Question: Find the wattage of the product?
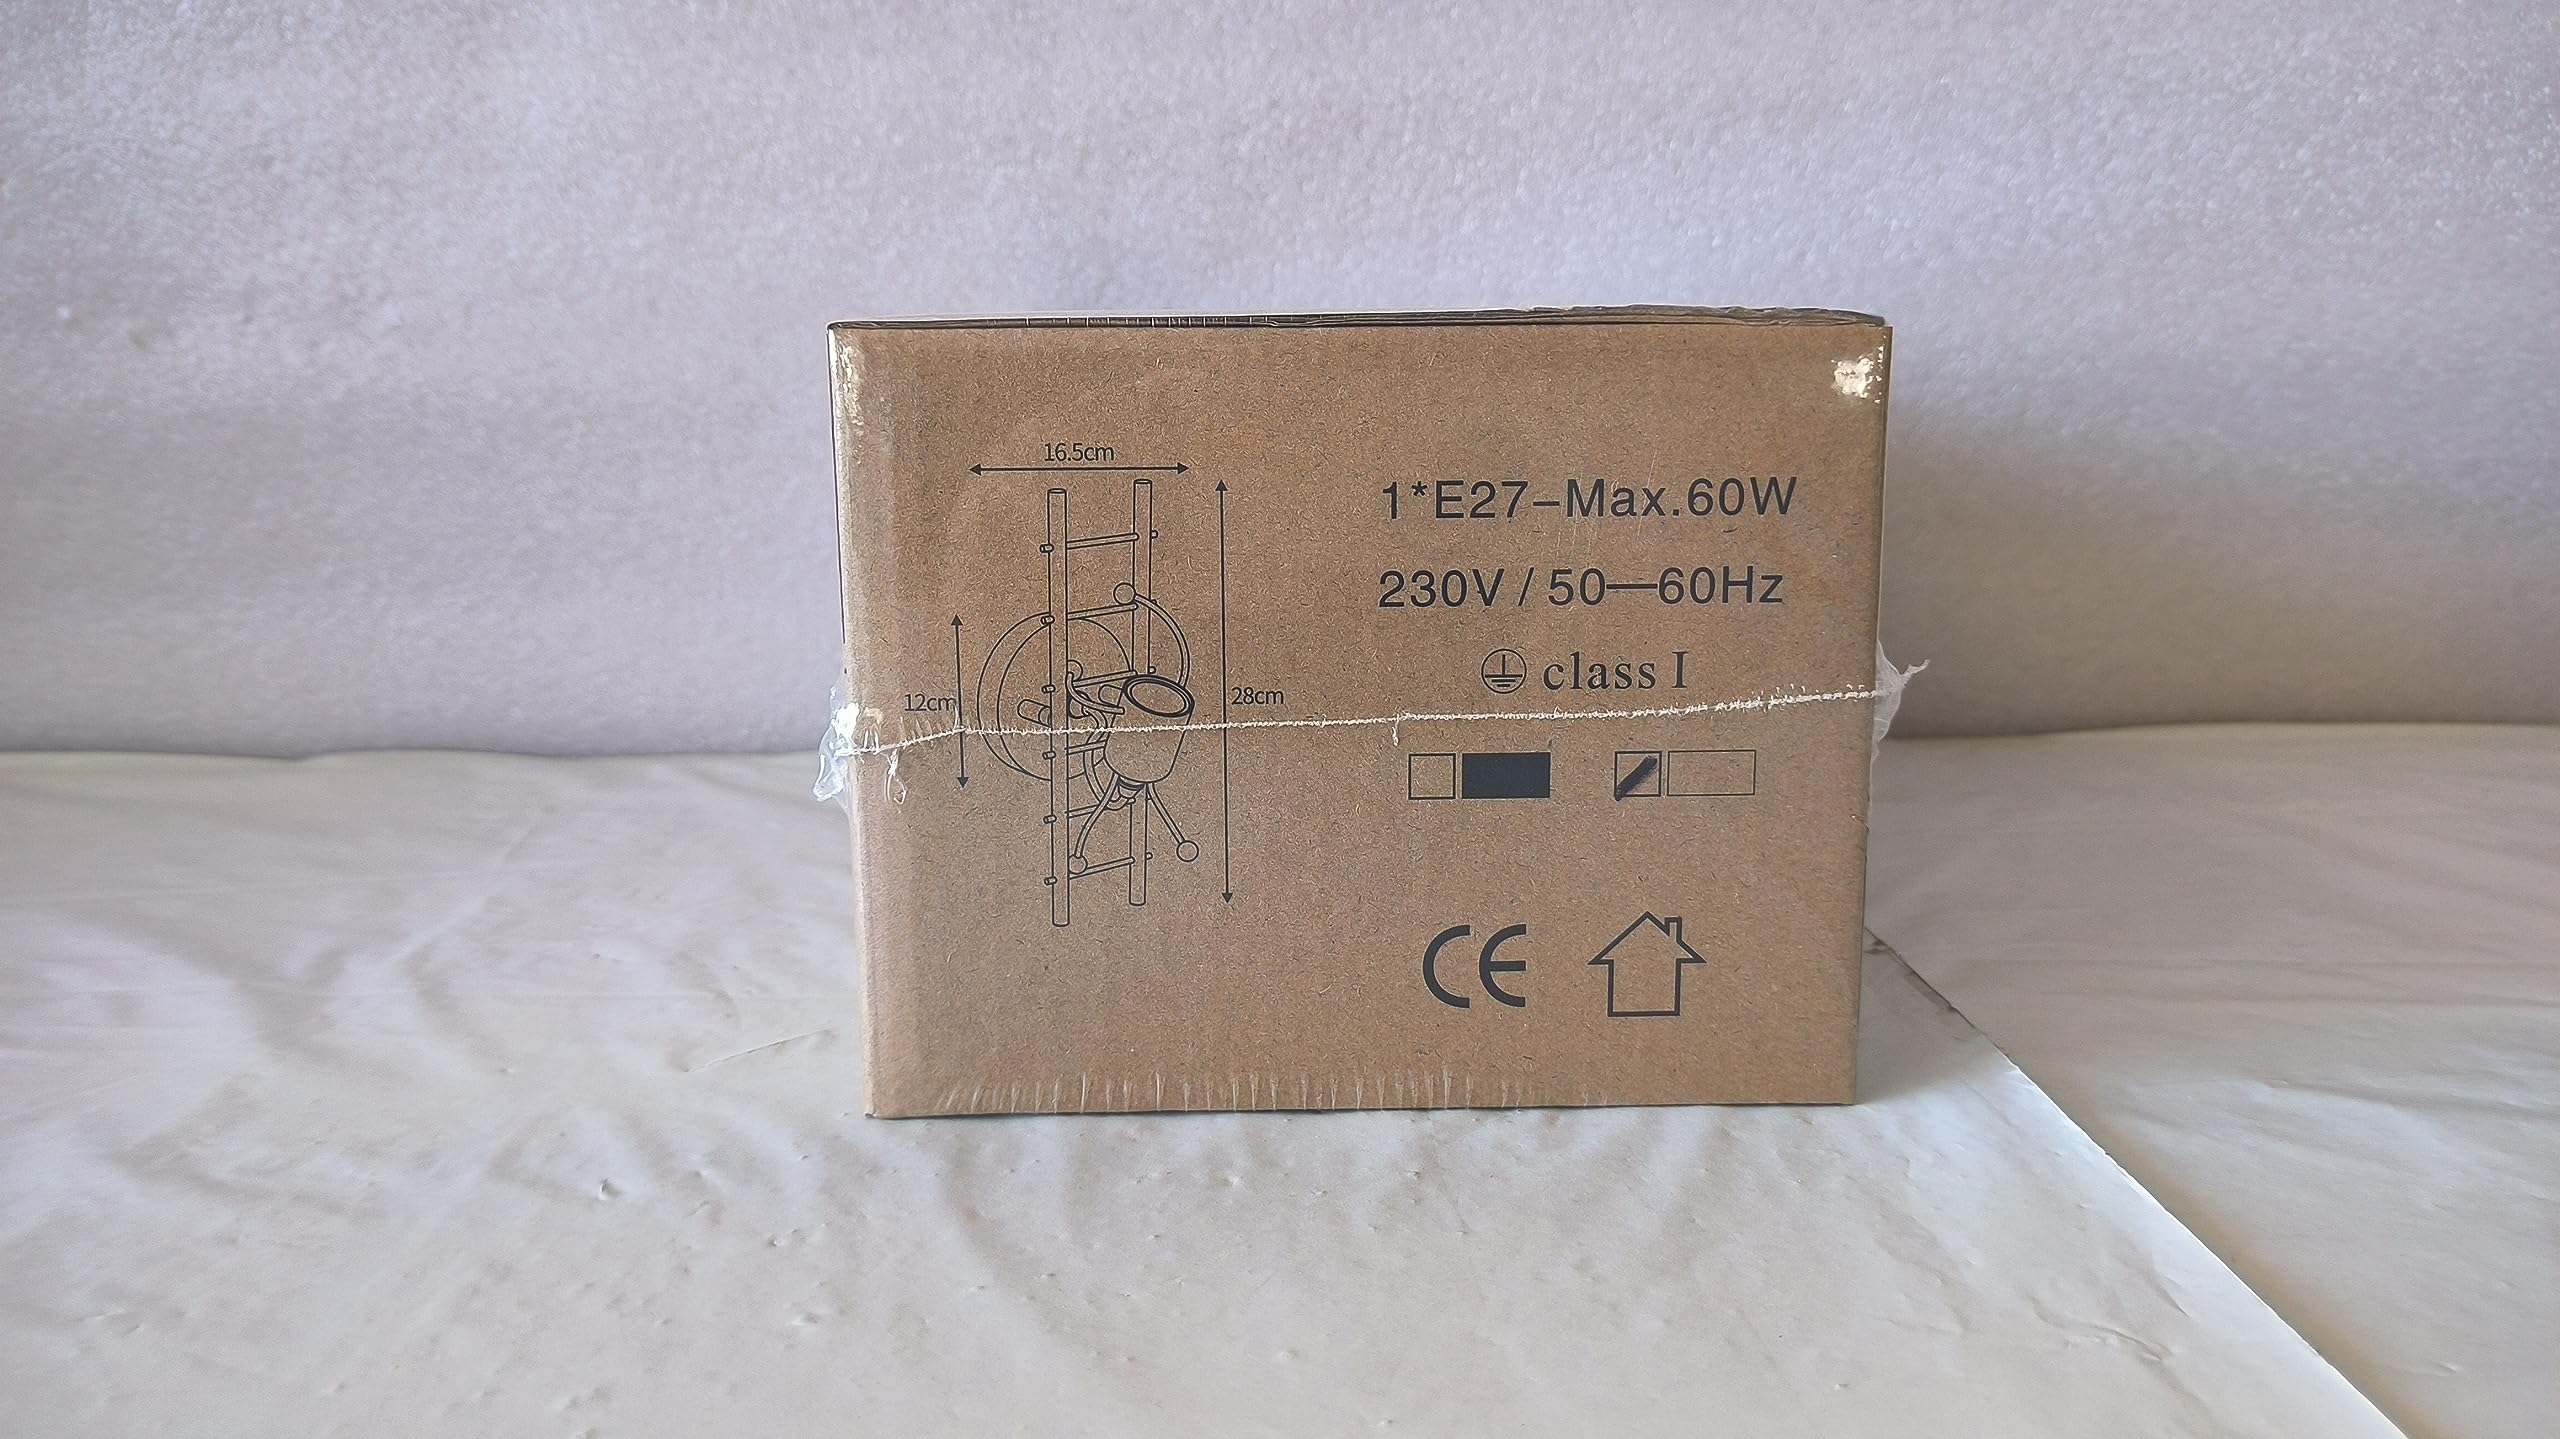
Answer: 60.0 watt